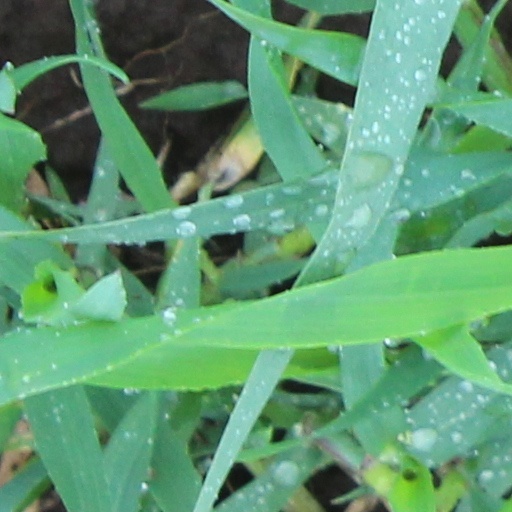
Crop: wheat